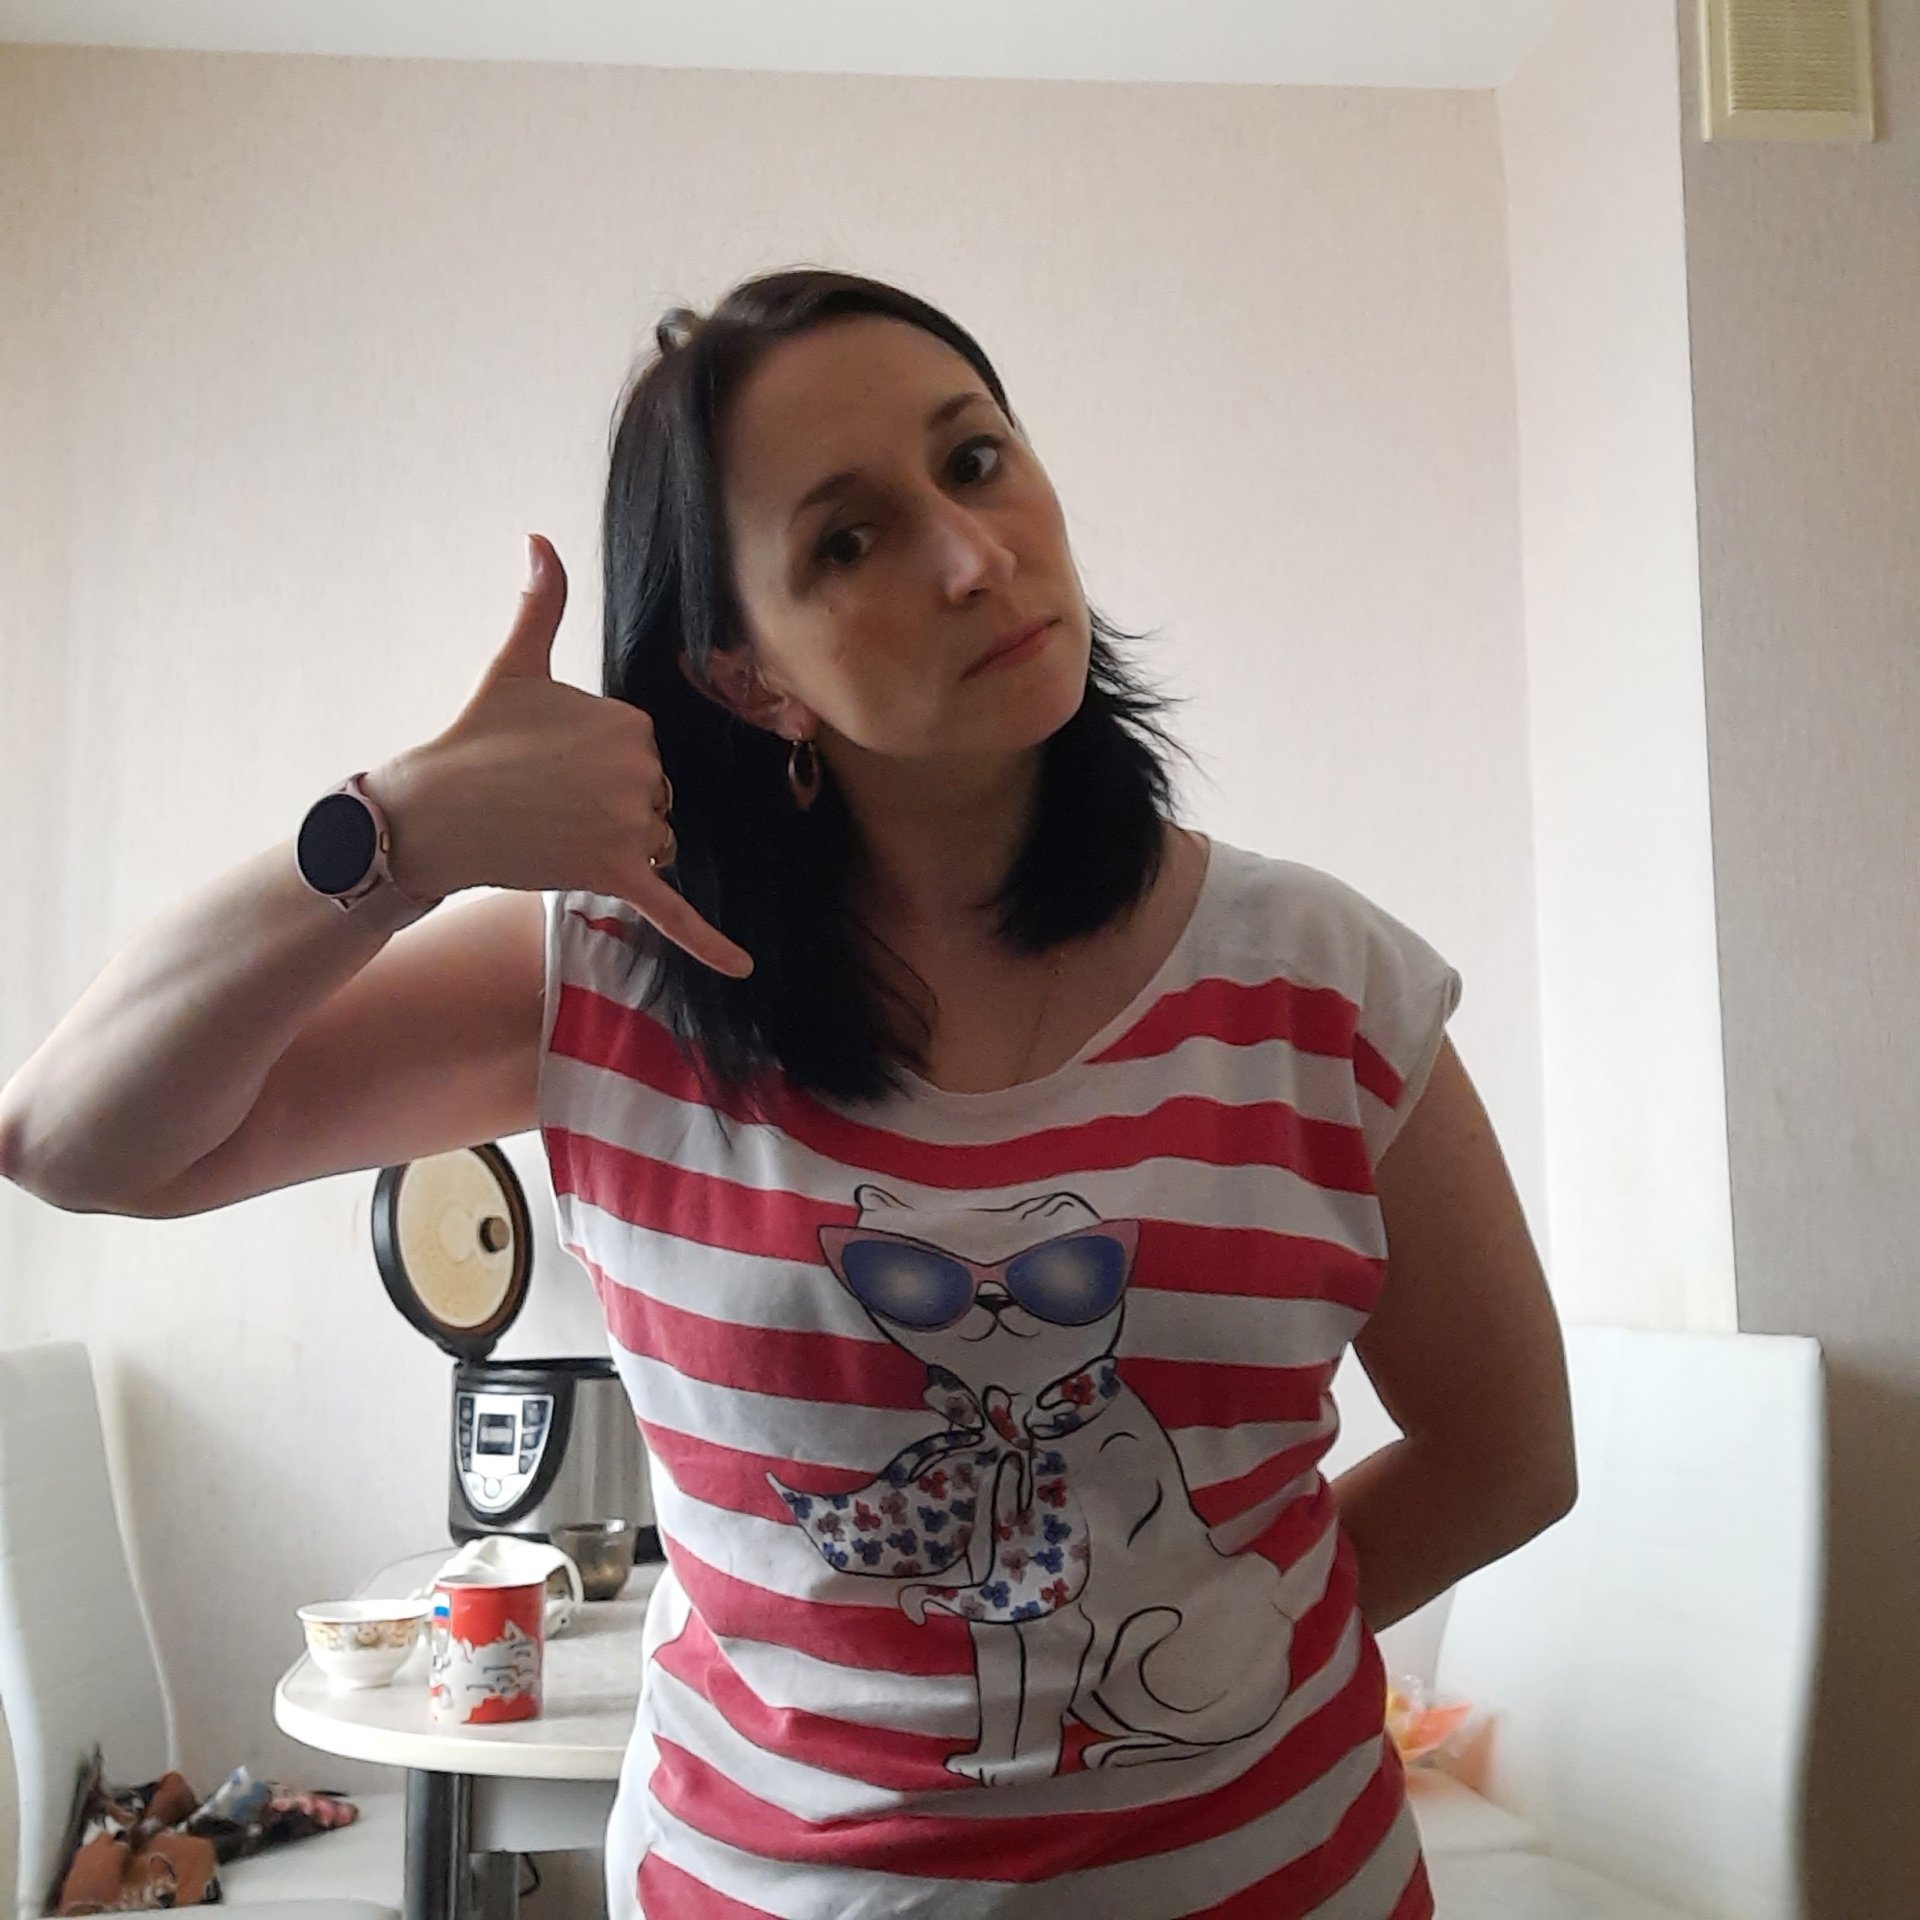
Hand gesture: call